Elisabeth Karg-Gasterstädt

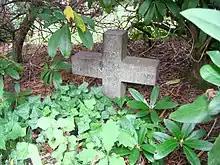
Gravesite of Karg-Gasterstädt.

In 1955, she retired from academic life and was elected a full member of the Saxon Academy of Sciences.